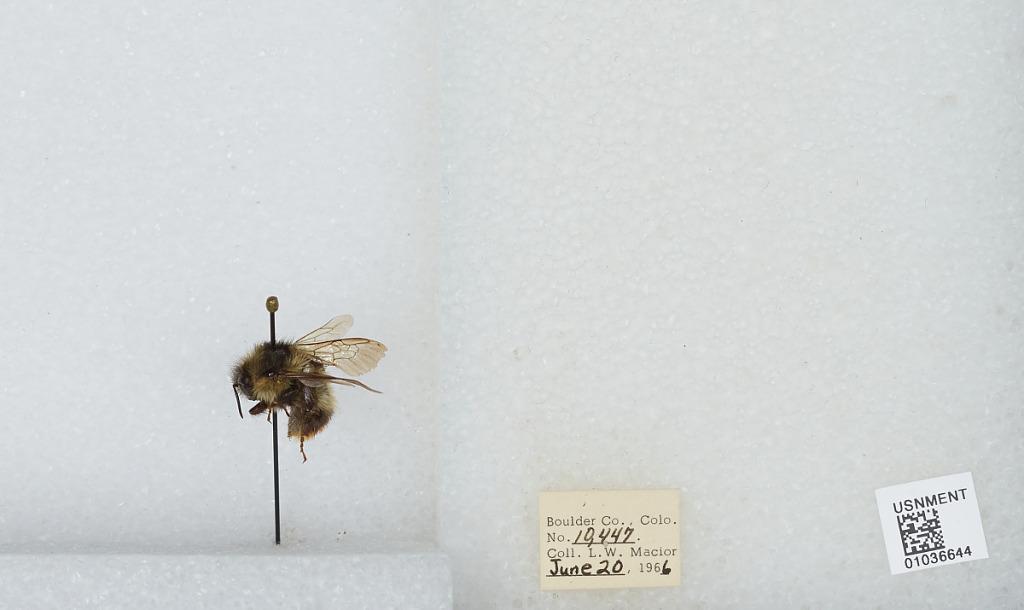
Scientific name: Bombus (Pyrobombus) mixtus Cresson
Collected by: L. Macior
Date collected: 1966-6-20
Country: United States
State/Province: Colorado
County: Boulder
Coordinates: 40.015, -105.27